Samuel Shashoua

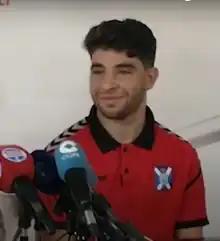
Shashoua with Tenerife in 2019

Samuel Shashoua (born 13 May 1999) is an English professional footballer who plays as an attacking midfielder for Birmingham Legion on loan from Major League Soccer club Minnesota United.